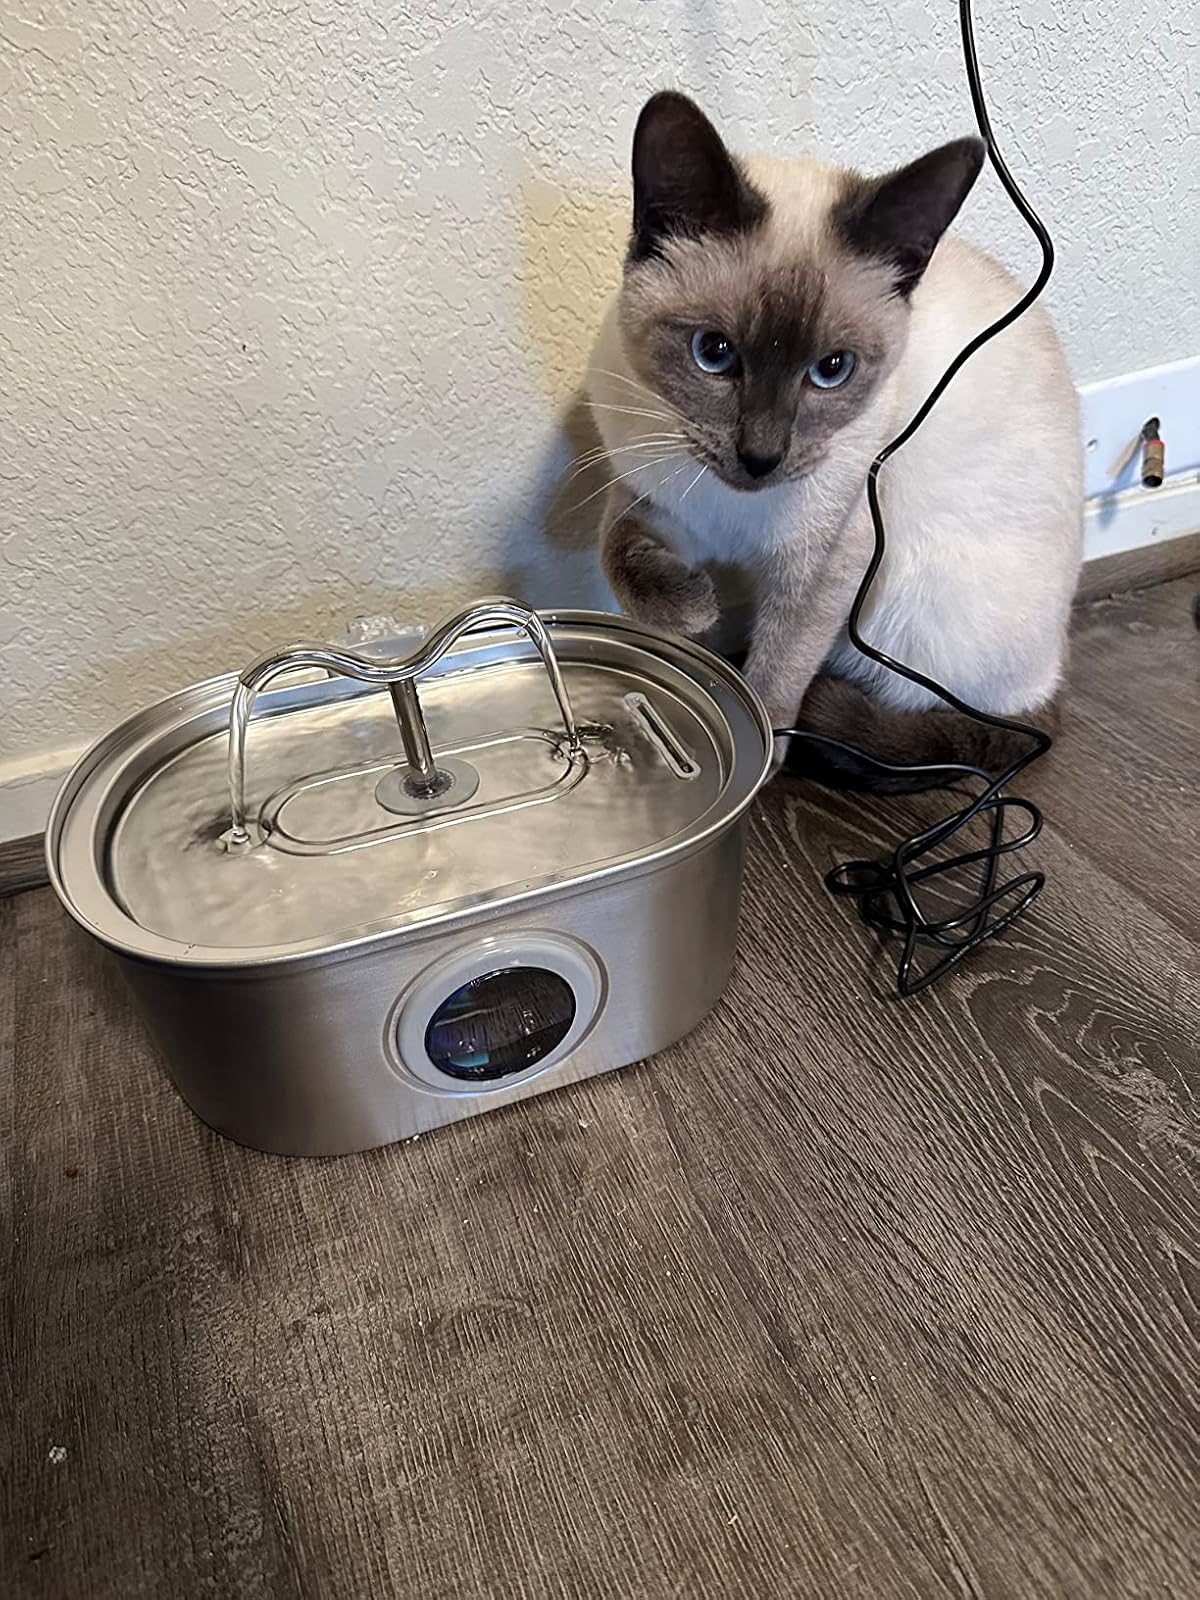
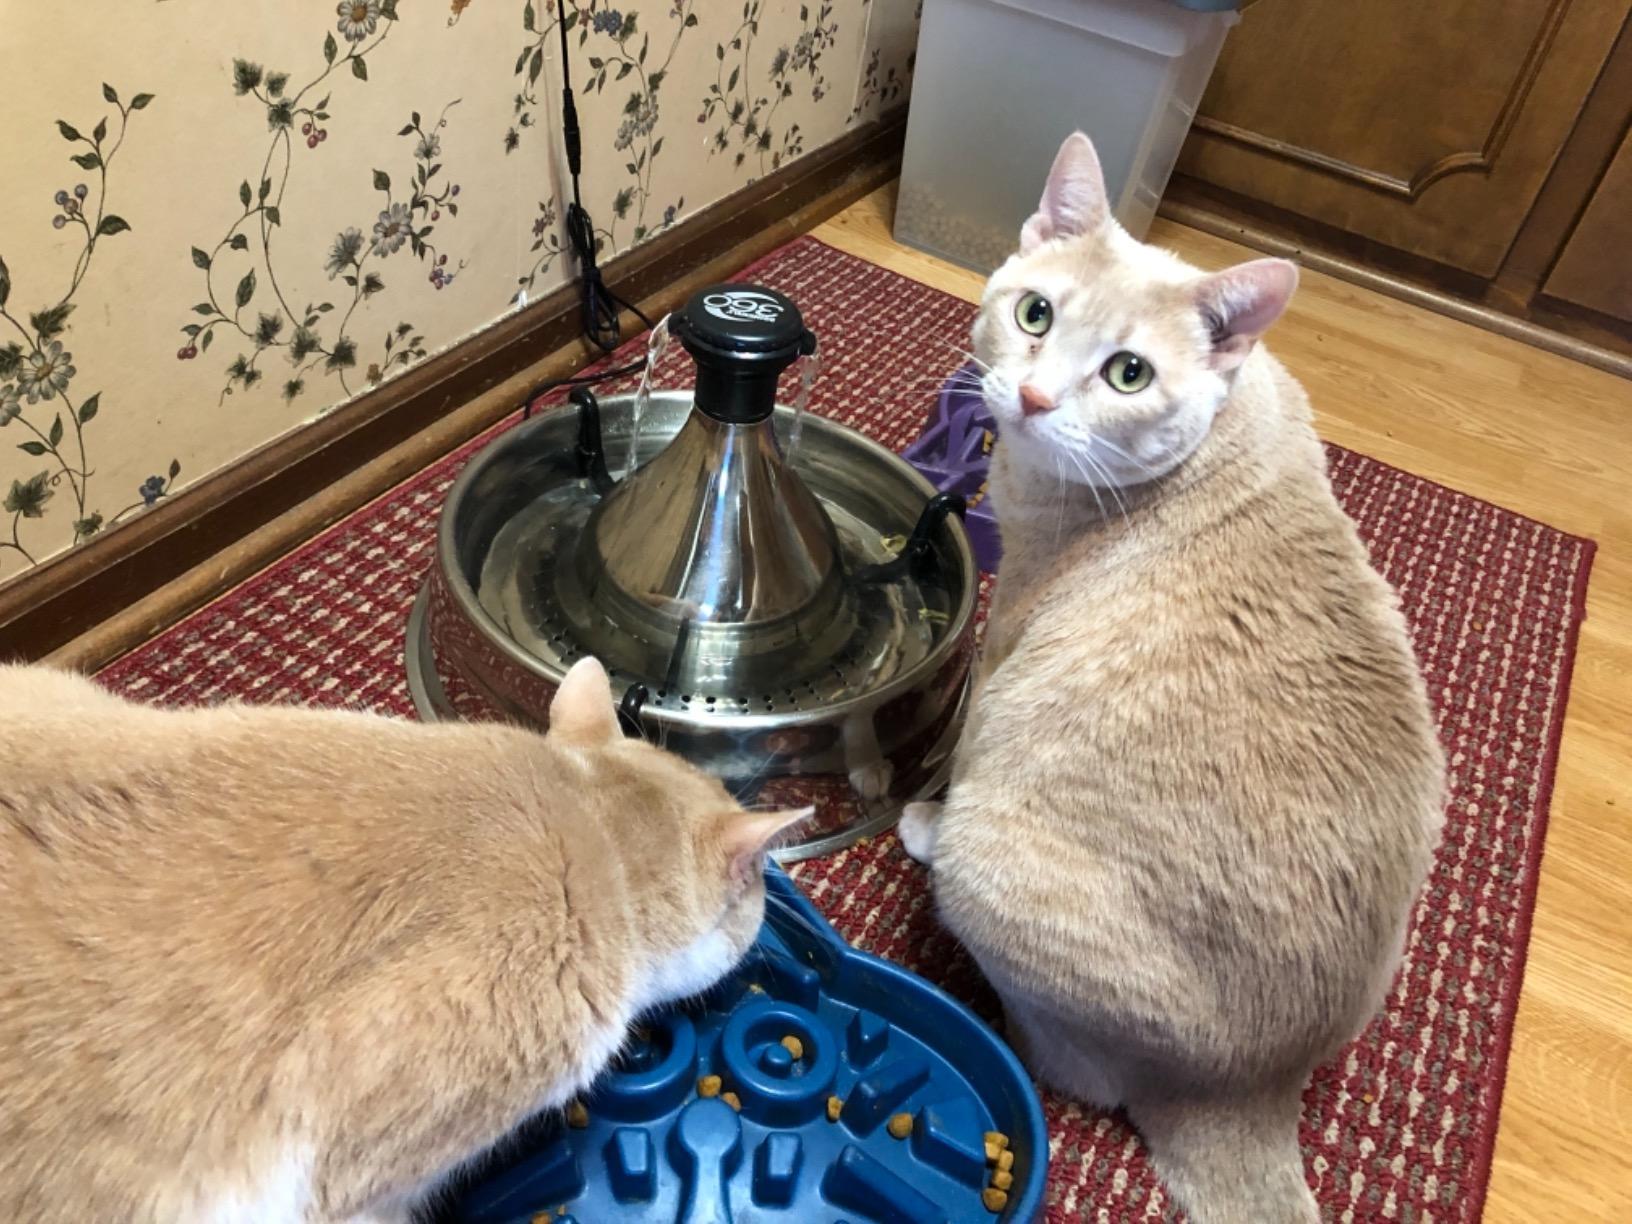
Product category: items_bowl
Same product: no